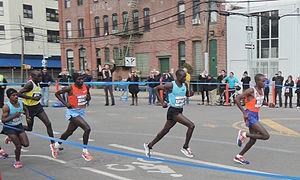
Le Marathon de New York de 2013 est la 43ᵉ édition du Marathon de New York aux États-Unis qui a eu lieu le dimanche 3 novembre 2013. C'est le sixième et dernier des World Marathon Majors à avoir lieu en 2013. Le Kényan Geoffrey Mutai remporte la course masculine avec un temps de 2 h 8 min 24 s. Sa compatriote Priscah Jeptoo s'impose chez les femmes en 2 h 25 min 7 s.